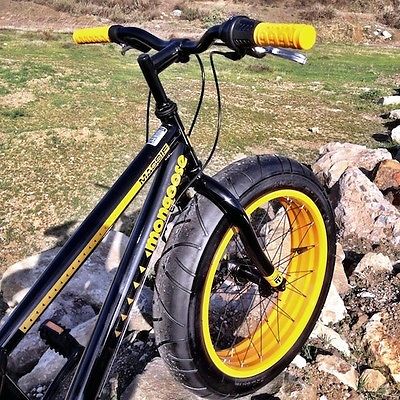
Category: bicycle